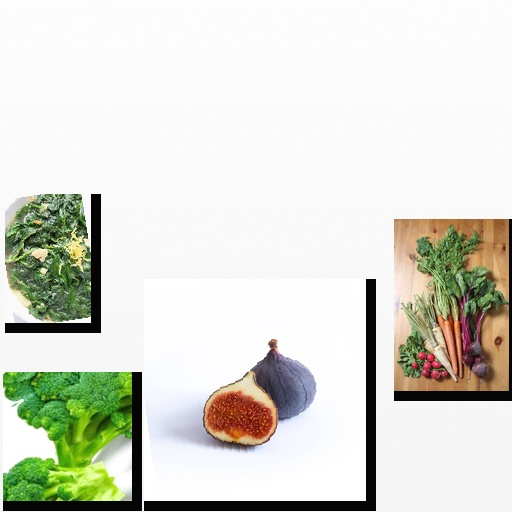
Food items: spinach, broccoli, fig, radish